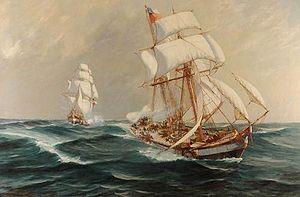
Álvaro Casanova Zenteno, né le 21 novembre 1857 à Santiago du Chili est mort le 25 mai 1939 dans la même ville, il est un peintre paysagiste chilien de premier plan, officier de marine et fonctionnaire. Son art est caractérisé par le réalisme, l'expressionnisme, le classicisme et le romantisme.